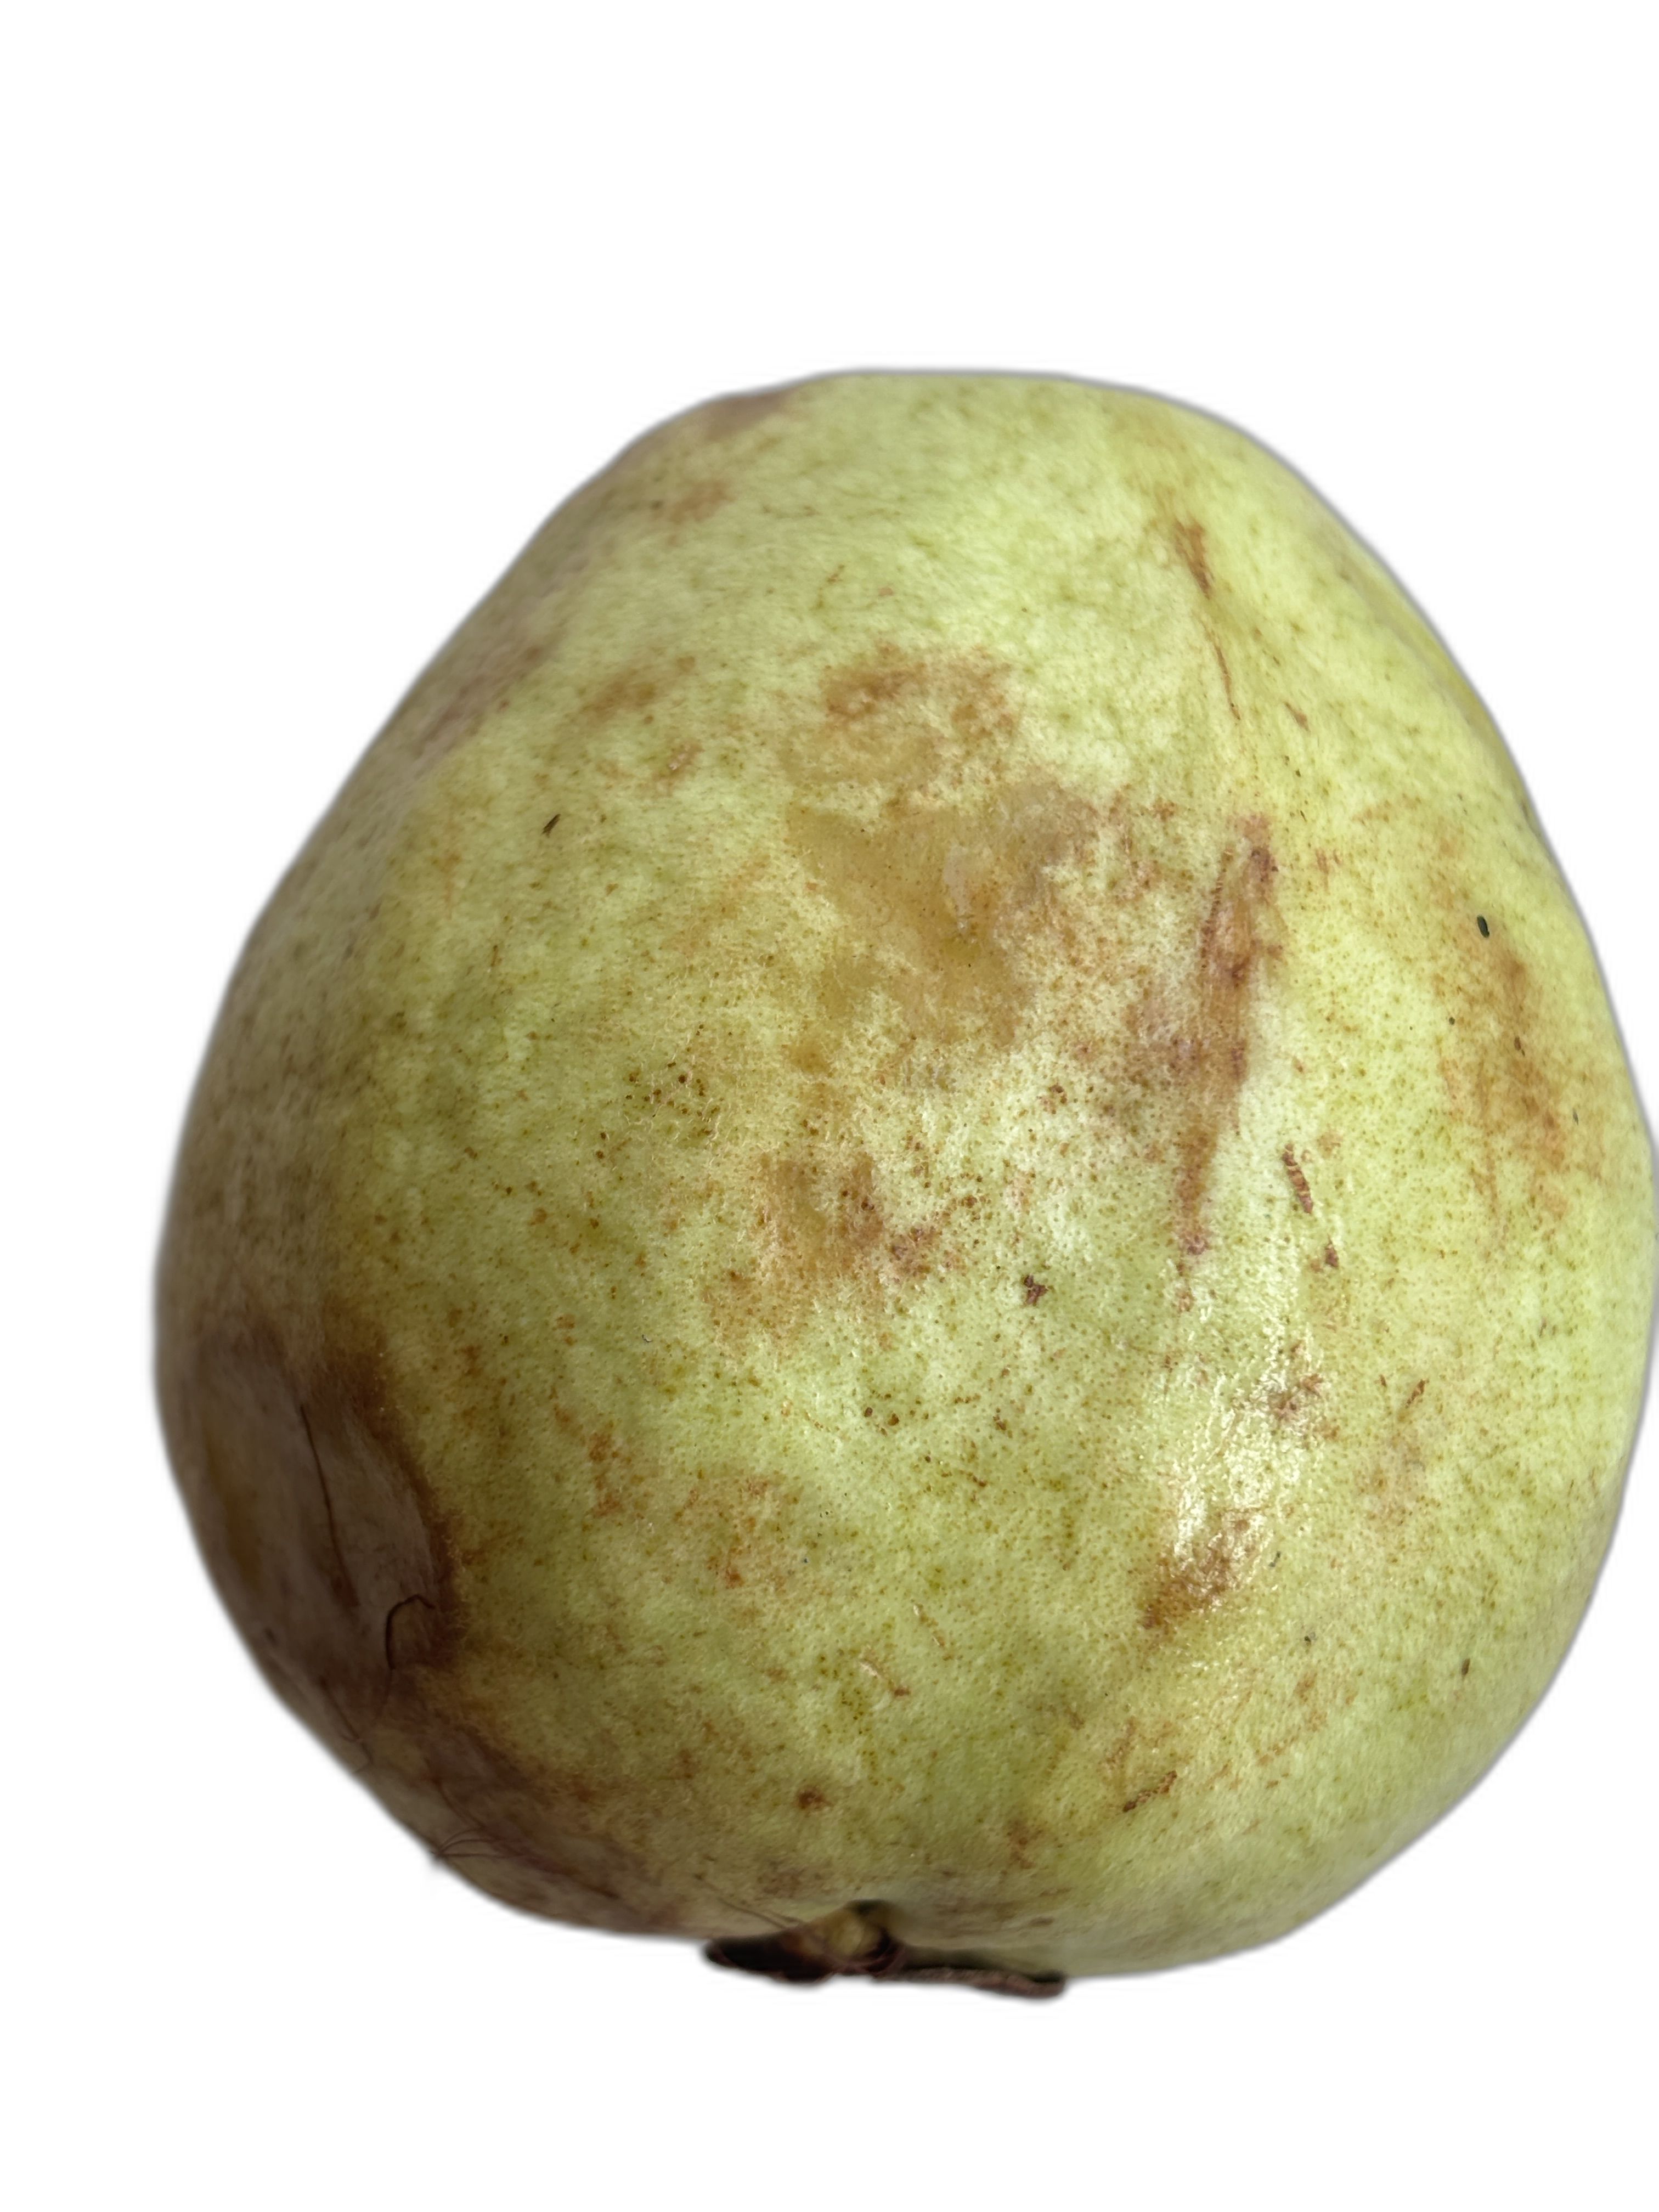
Plant part: fruit
Disease: Styler end root